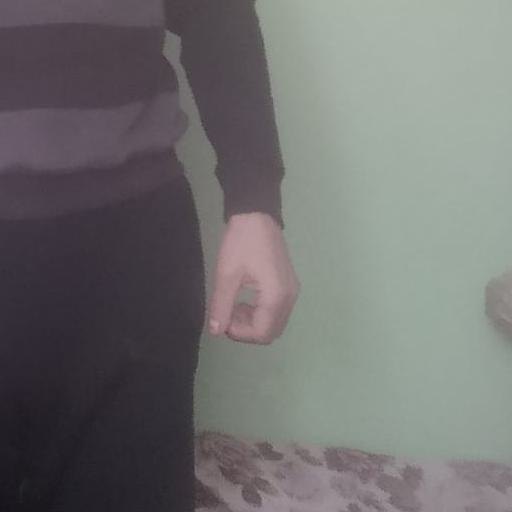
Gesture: no_gesture